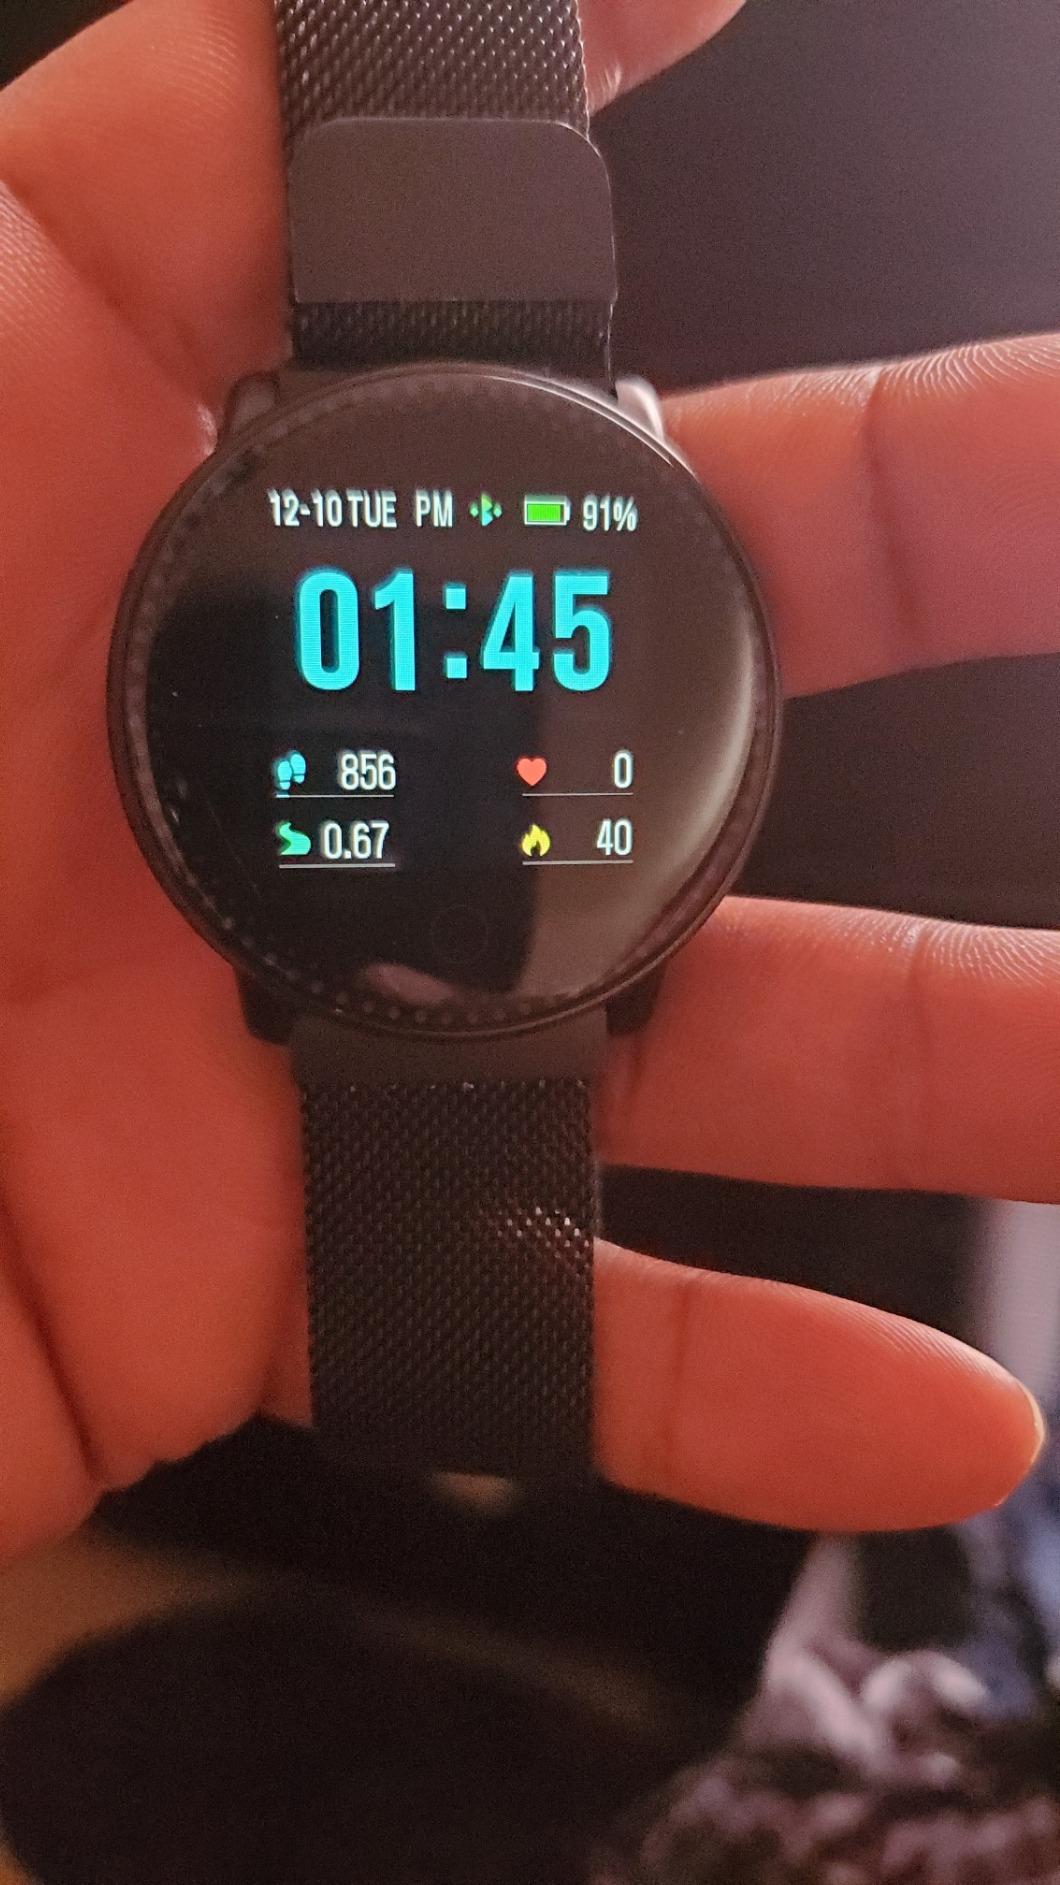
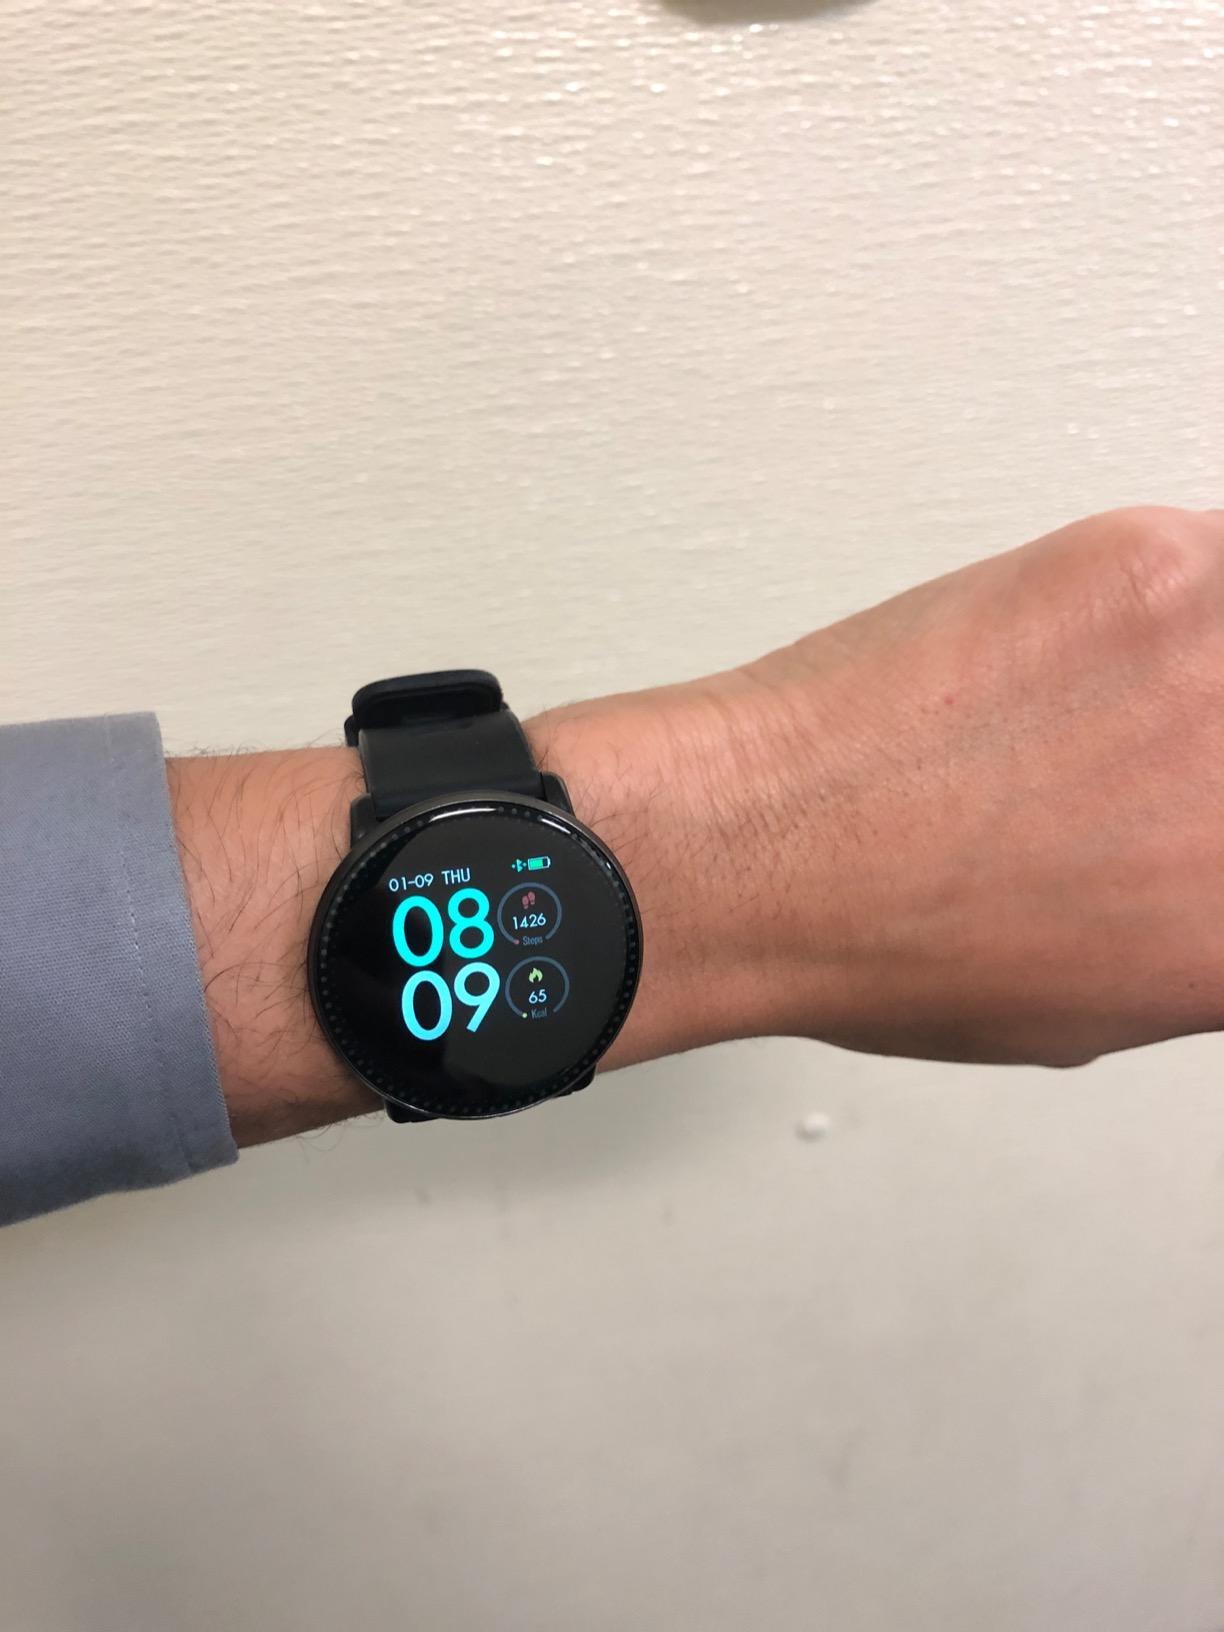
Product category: smartwatch
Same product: yes